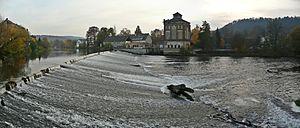
Bad Kösen est un quartier de la ville allemande de Naumbourg dans le Land de Saxe-Anhalt situé à 60 kilomètres de Leipzig.